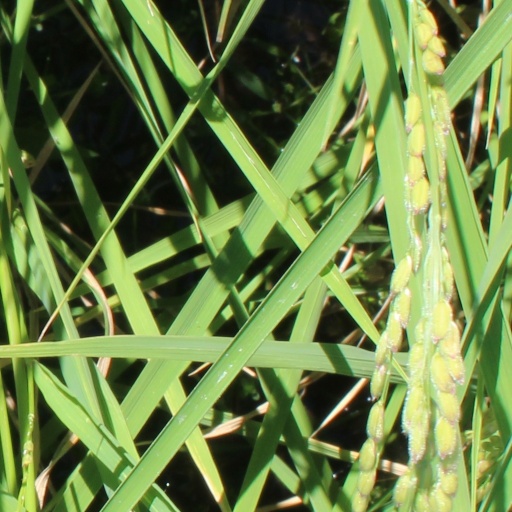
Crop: rice